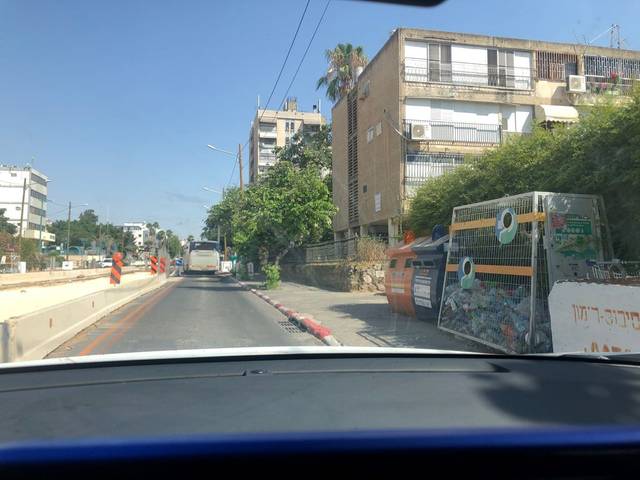
Region: Israel
Coordinates: 31.949, 34.889